Tanoa Visawaqa

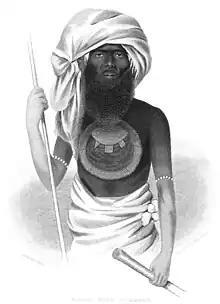
"Ratu" Tanoa Visawaqa (drawing by Alfred Thomas Agate, US Exploring Expedition)

Ratu Tanoa Visawaqa (pronounced ) (died on 8 December 1852) was a Fijian Chieftain who held the title 5th "Vunivalu" of Bau. With "Adi" Savusavu, one of his nine wives, he was the father of "Ratu" Seru Epenisa Cakobau, who succeeded in unifying Fiji with the help from British missionaries and the crown into forming the contemporary Fiji today.